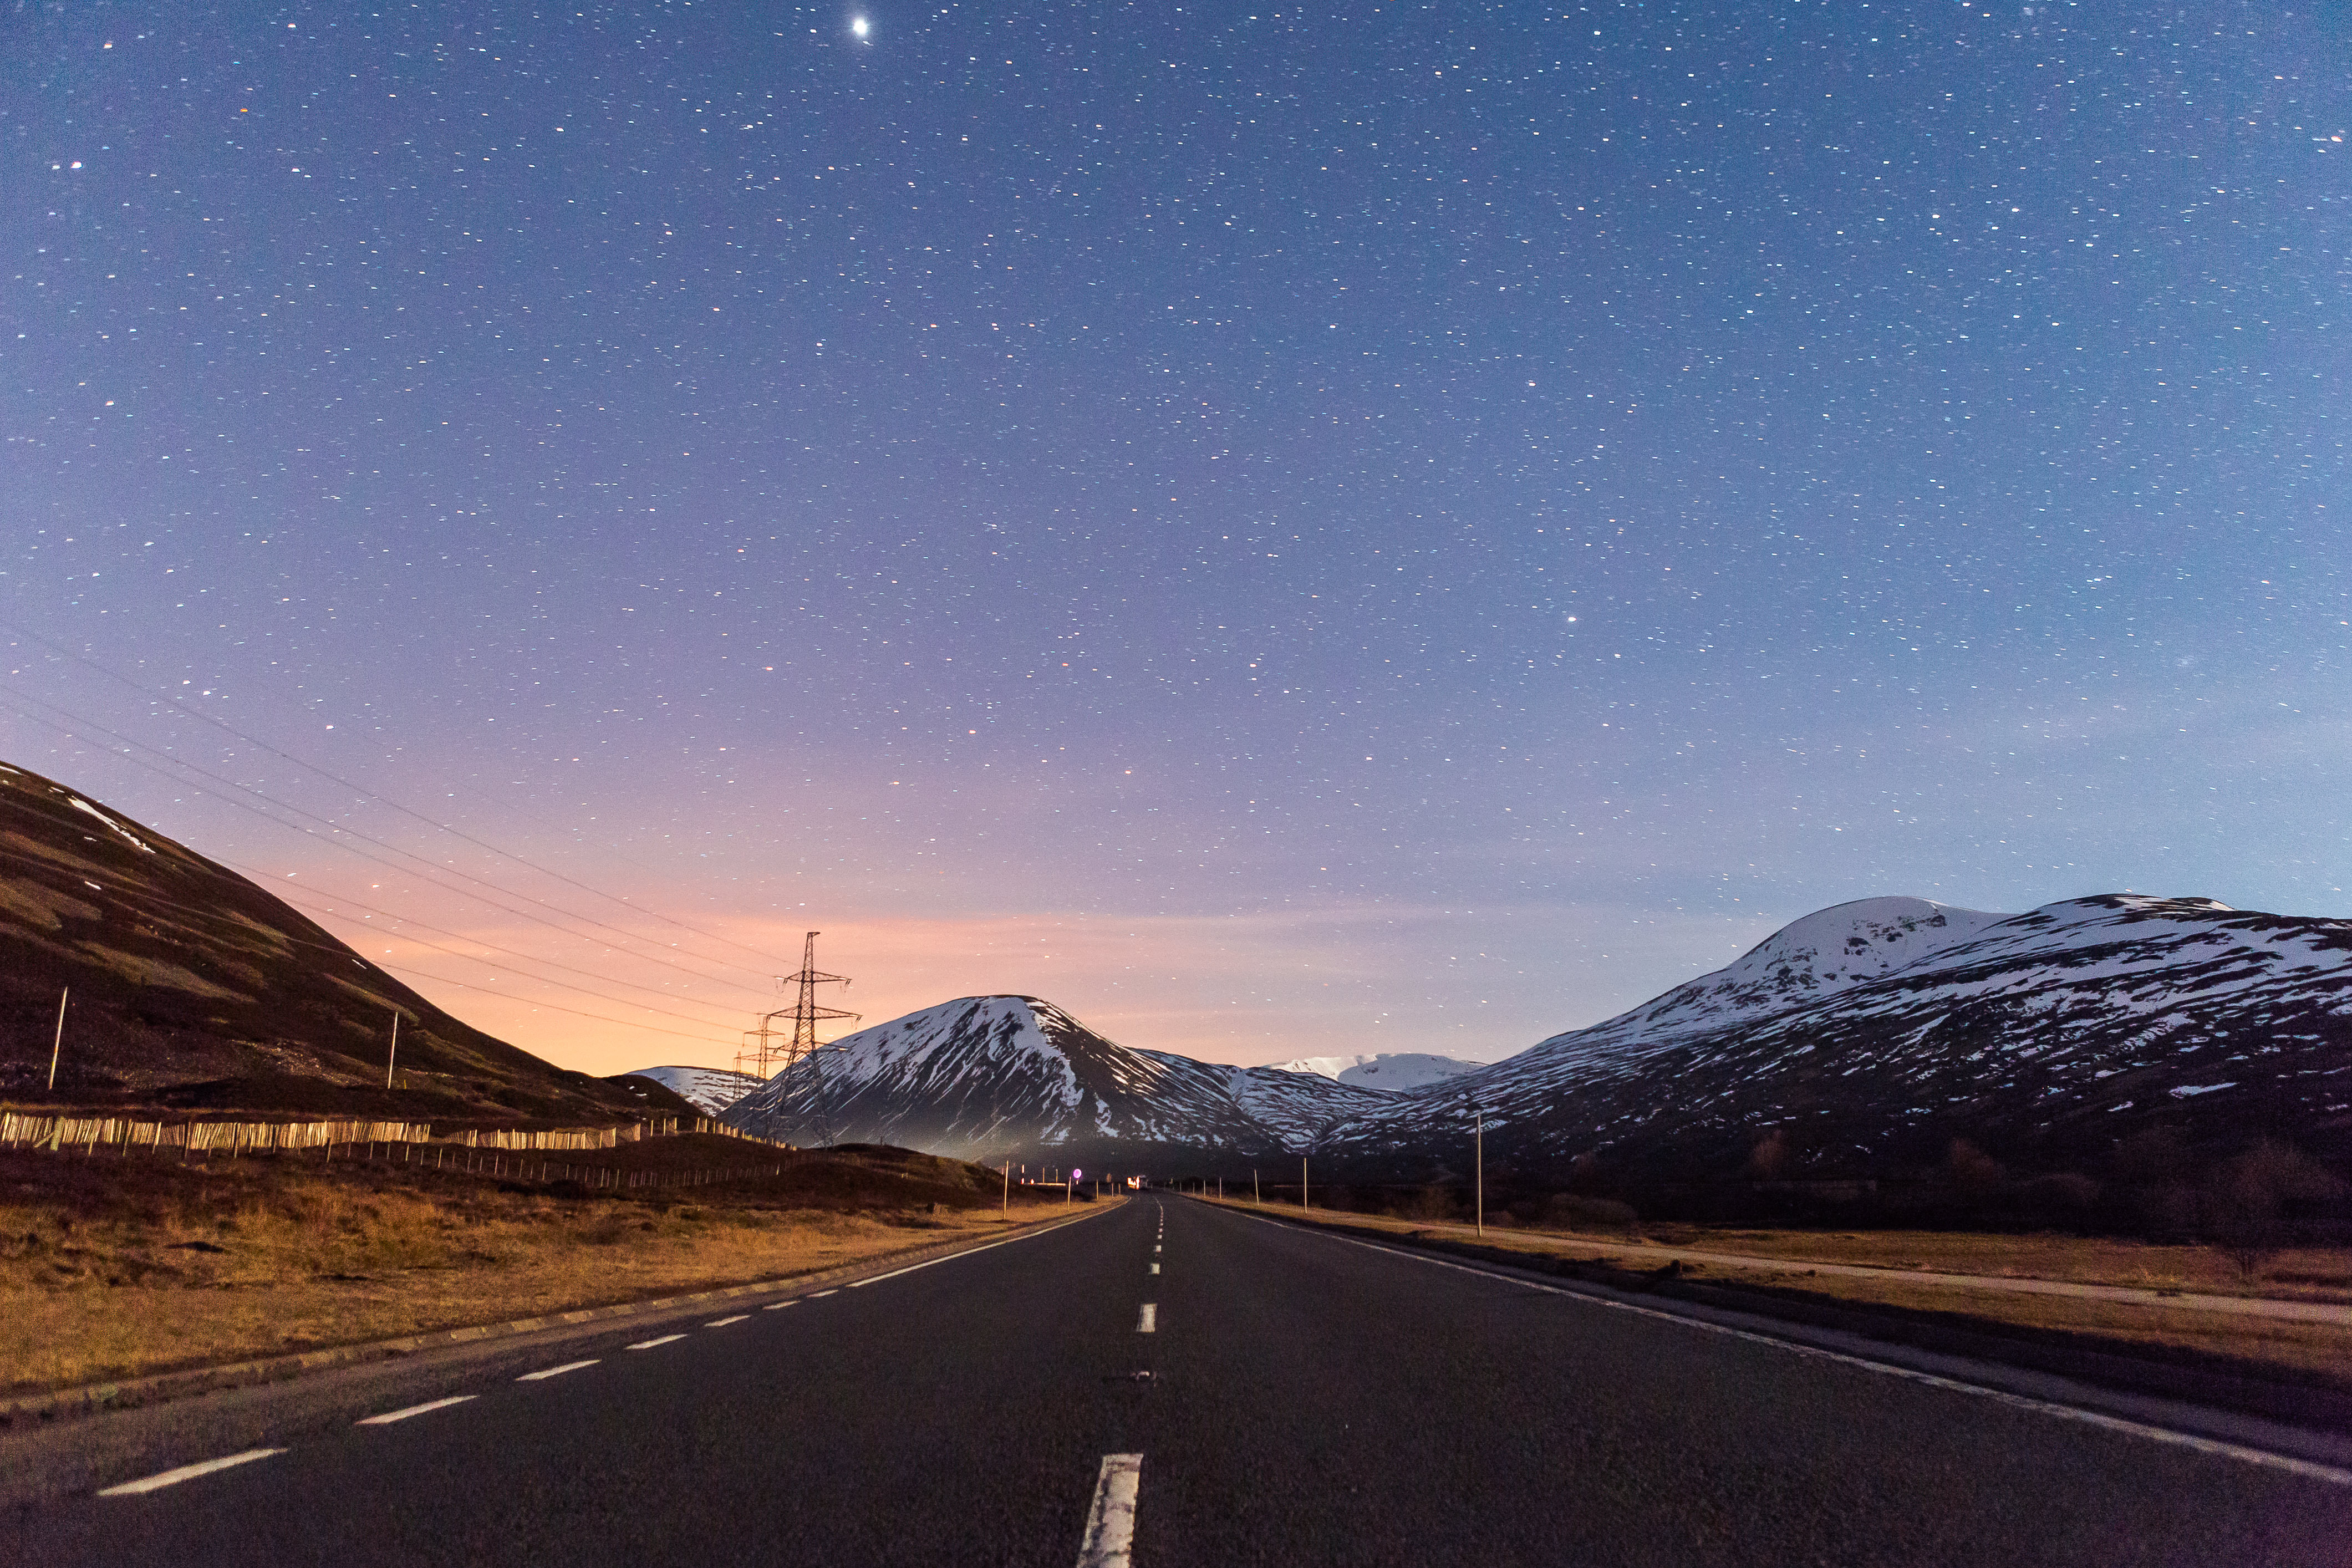
landscape, horizon, mountain, snow, winter, sky, road, night, morning, star, highway, dawn, travel, dusk, evening, scenic, weather, outdoors, stars, astronomical object, atmospheric phenomenon